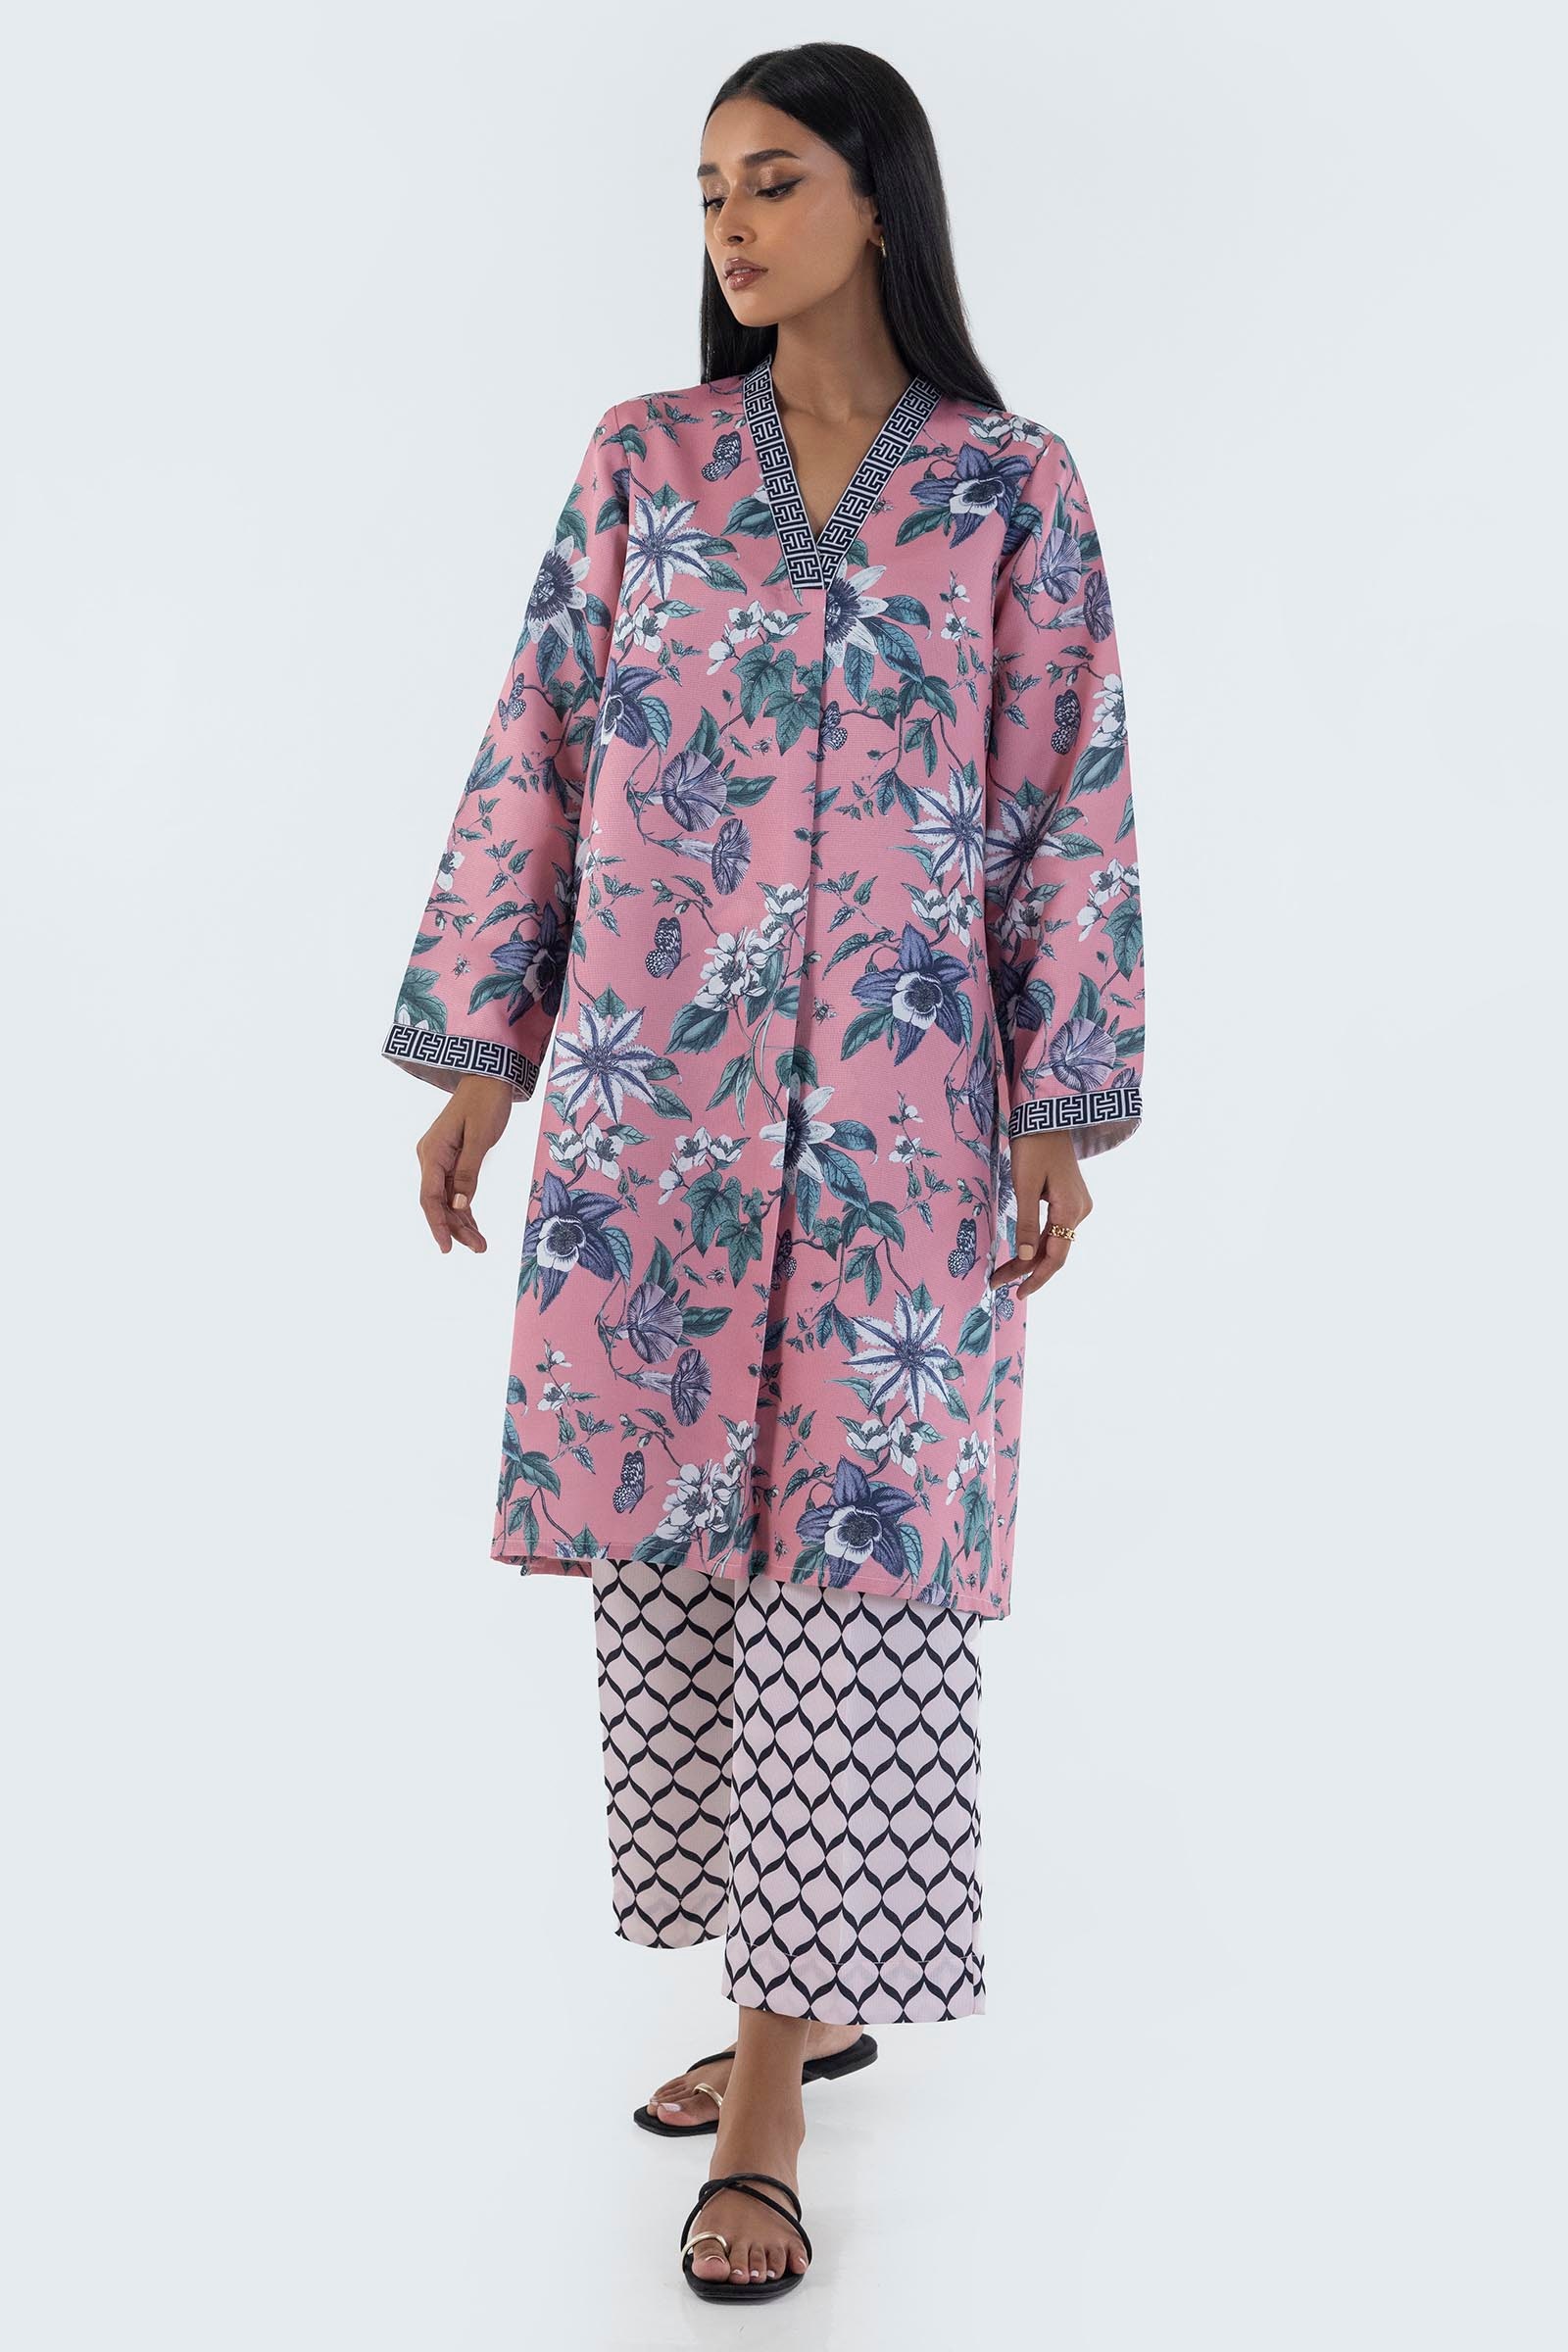
pink multi floral print cotton tunic jacket